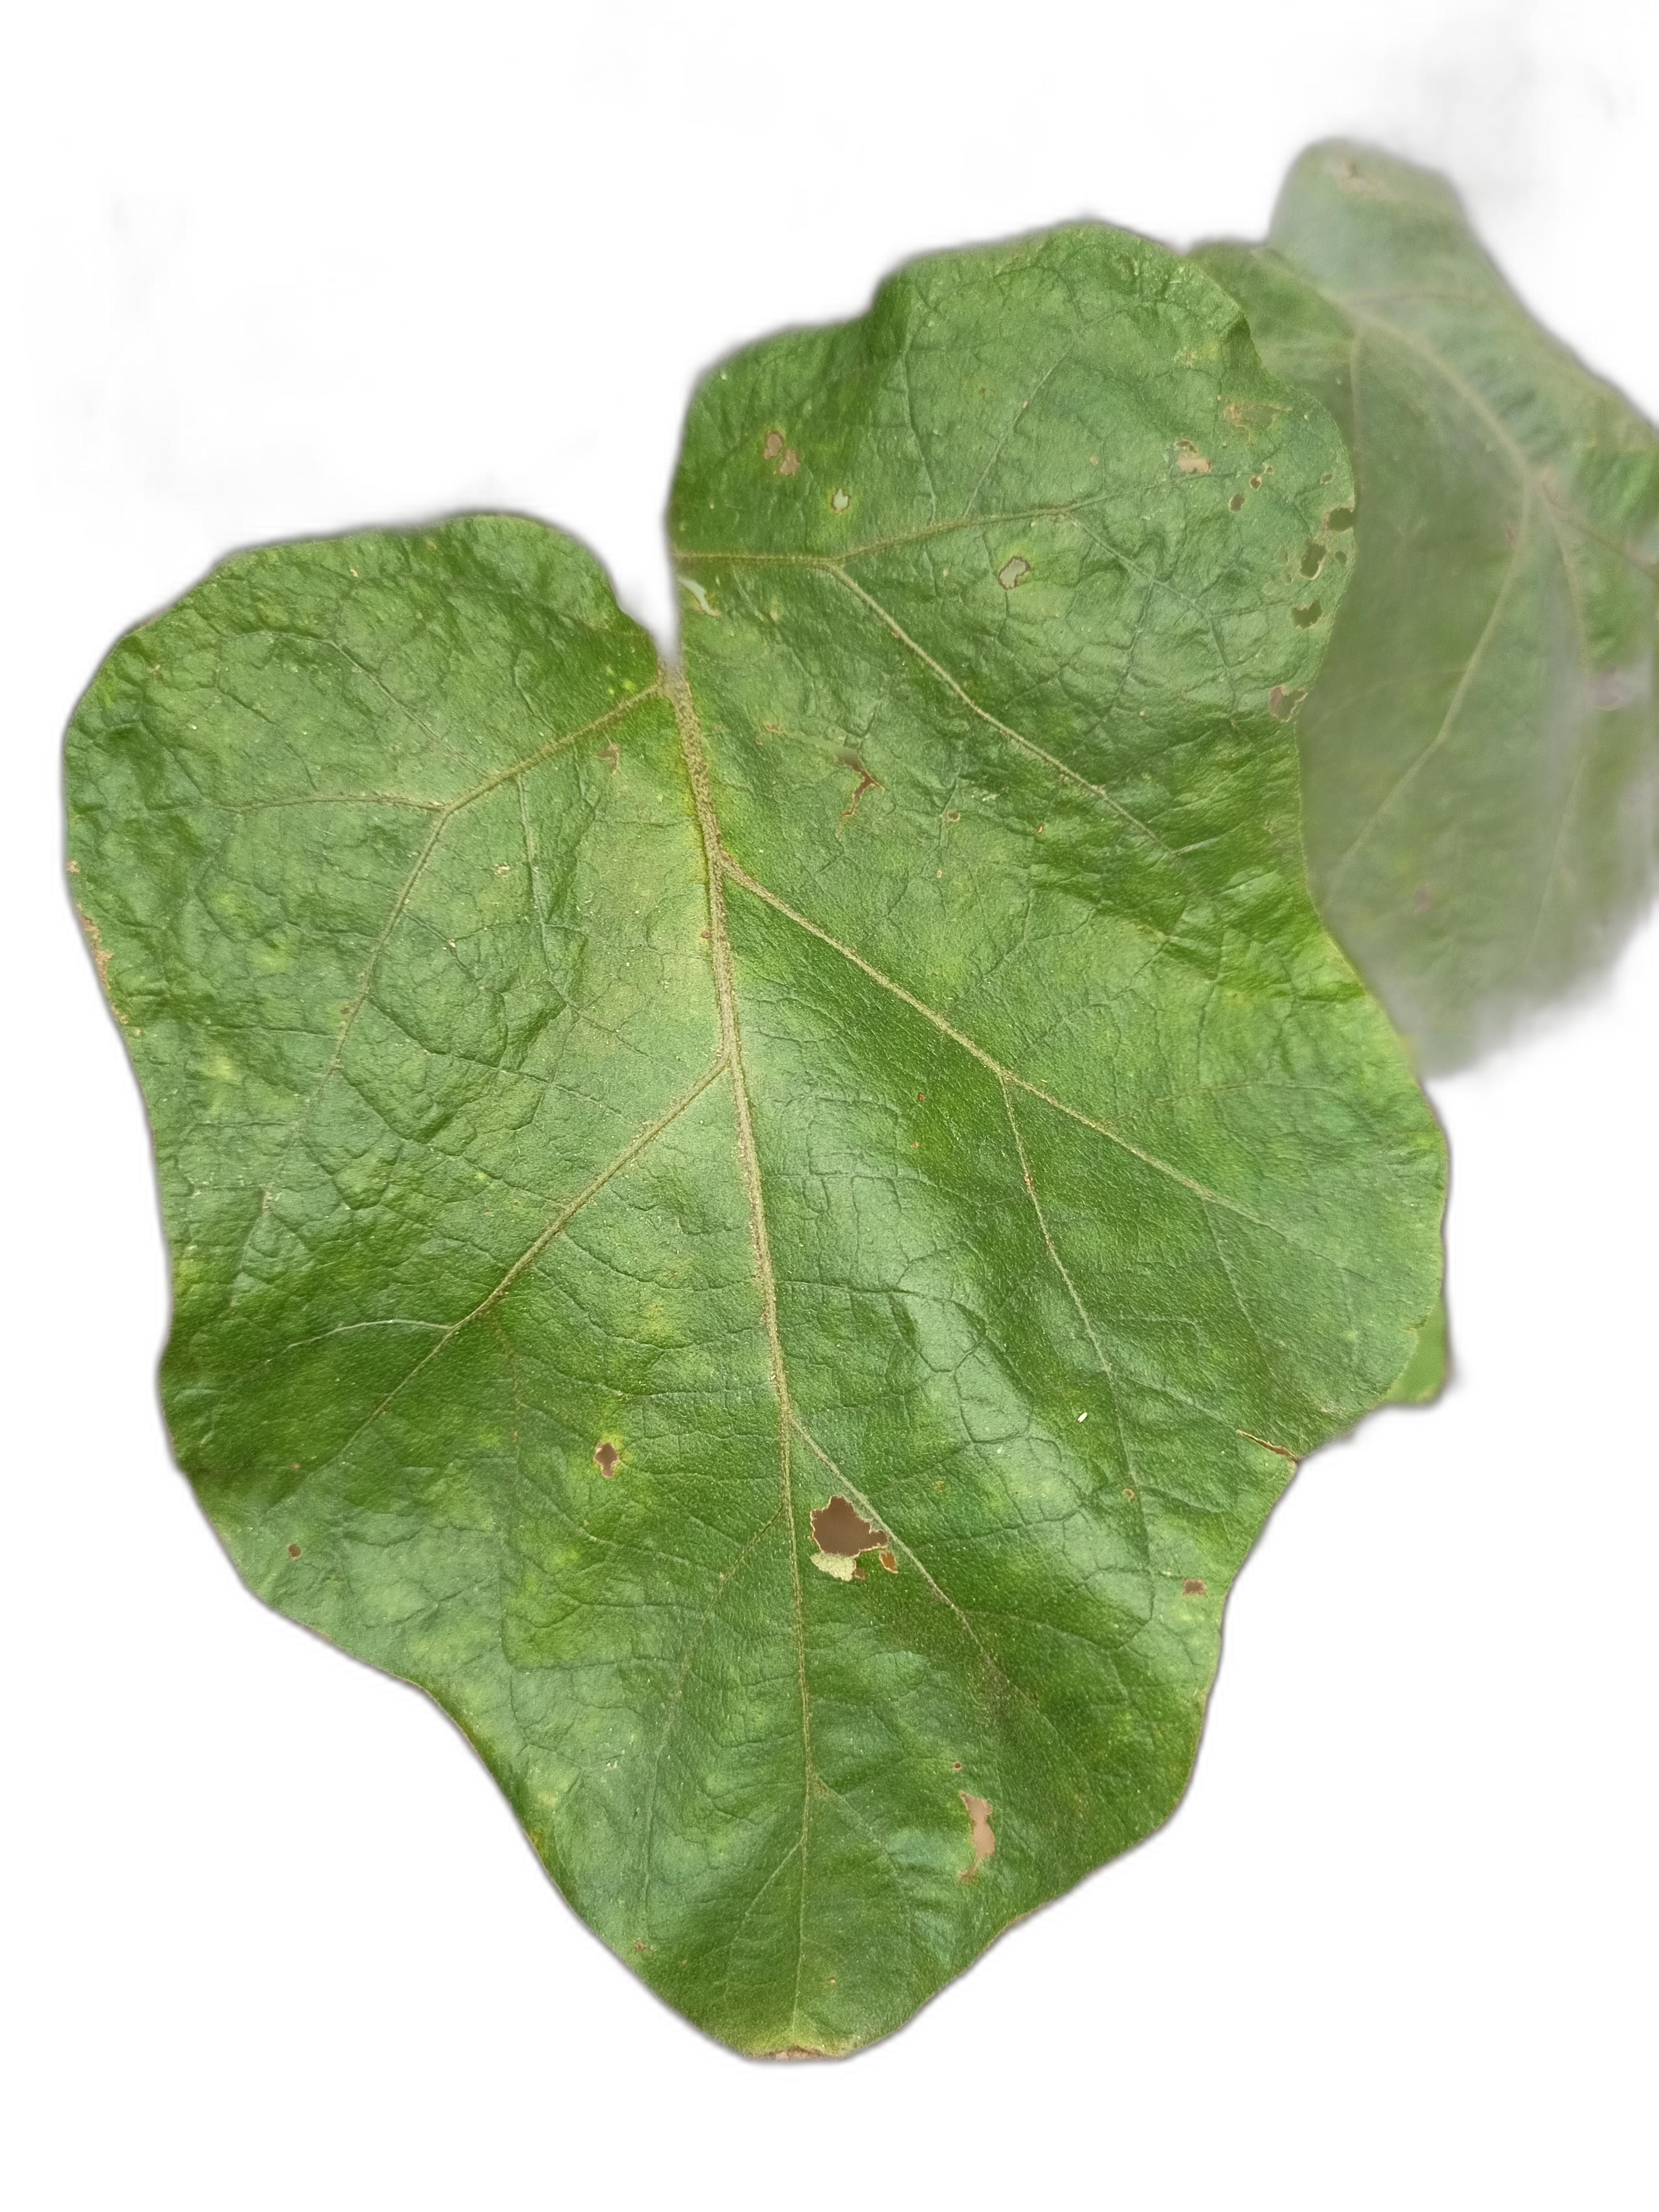
Label: Insect Pest Disease